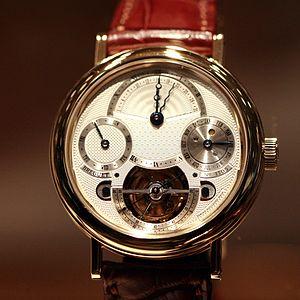
Montre Breguet.